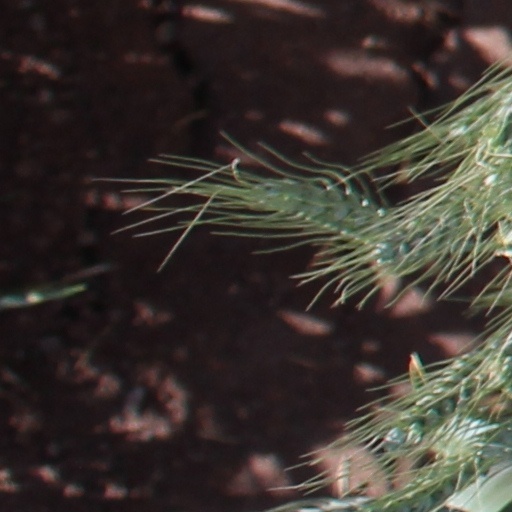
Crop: wheat